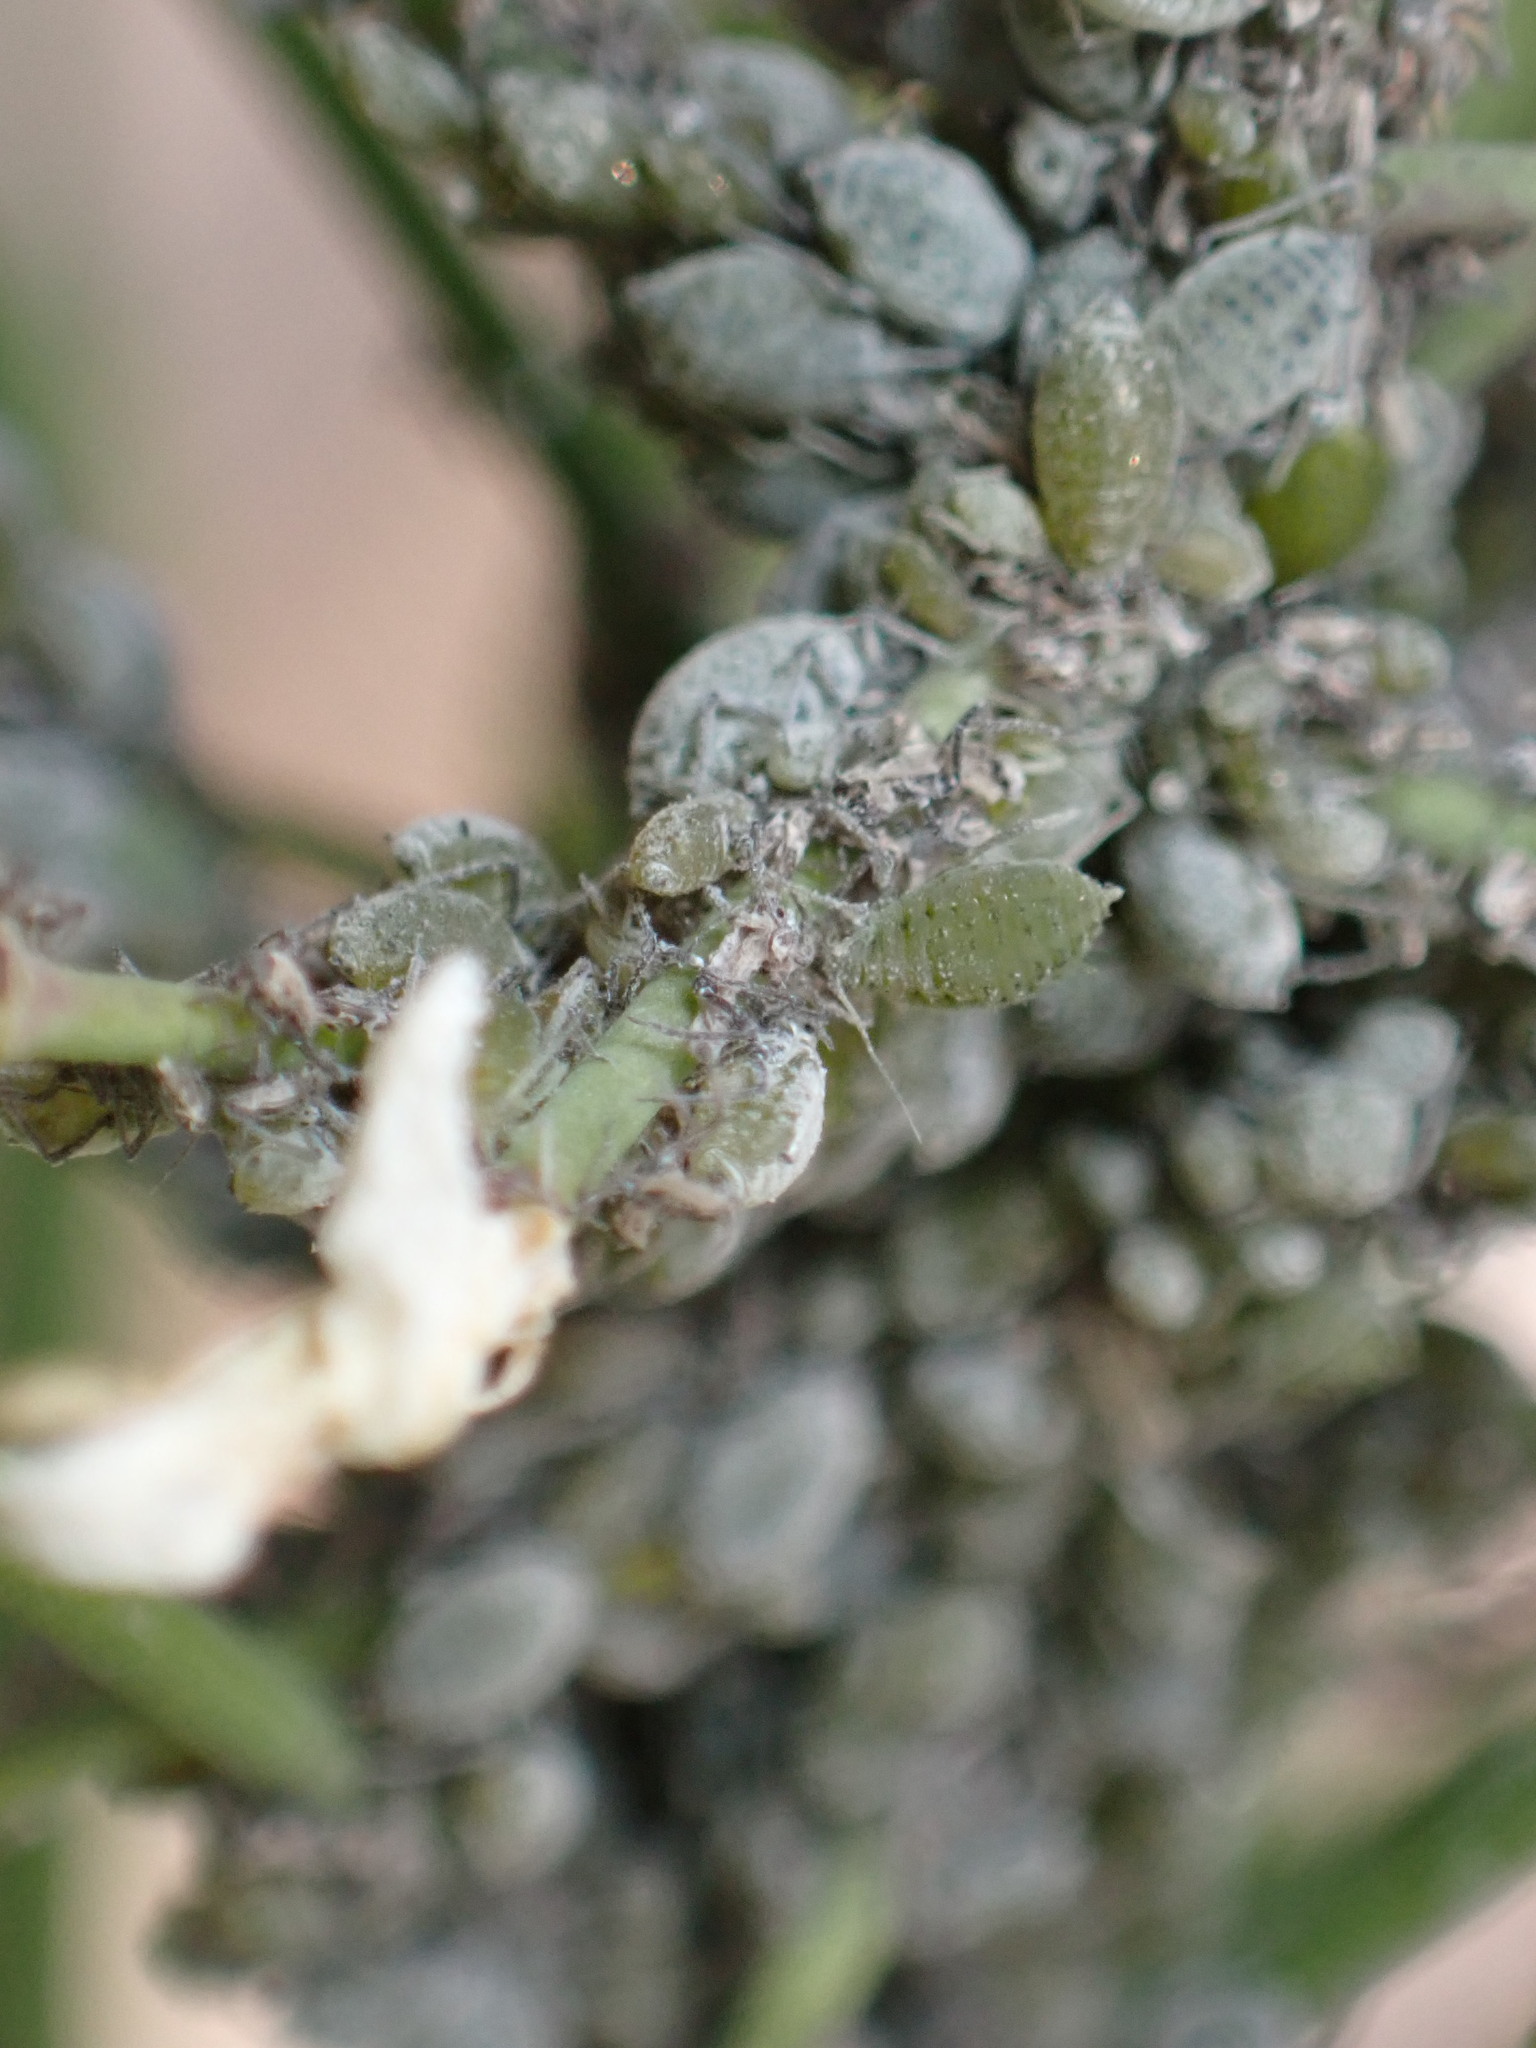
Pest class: cabbage_aphid